Raven-Symoné

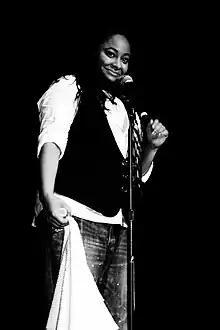

On October 31, 2006, Raven-Symoné's 1999 album "Undeniable" was reissued as "From Then Until". The album sold over 8,000 in the US. In support of her third studio album and the "That's So Raven Too!" soundtrack, which was the second soundtrack album from the series, Raven-Symoné embarked on her first headlining tour. The "This Is My Time Tour" kicked off on May 19, 2006, in Richmond, VA and concluded on October 21, 2006, in Columbia, SC.